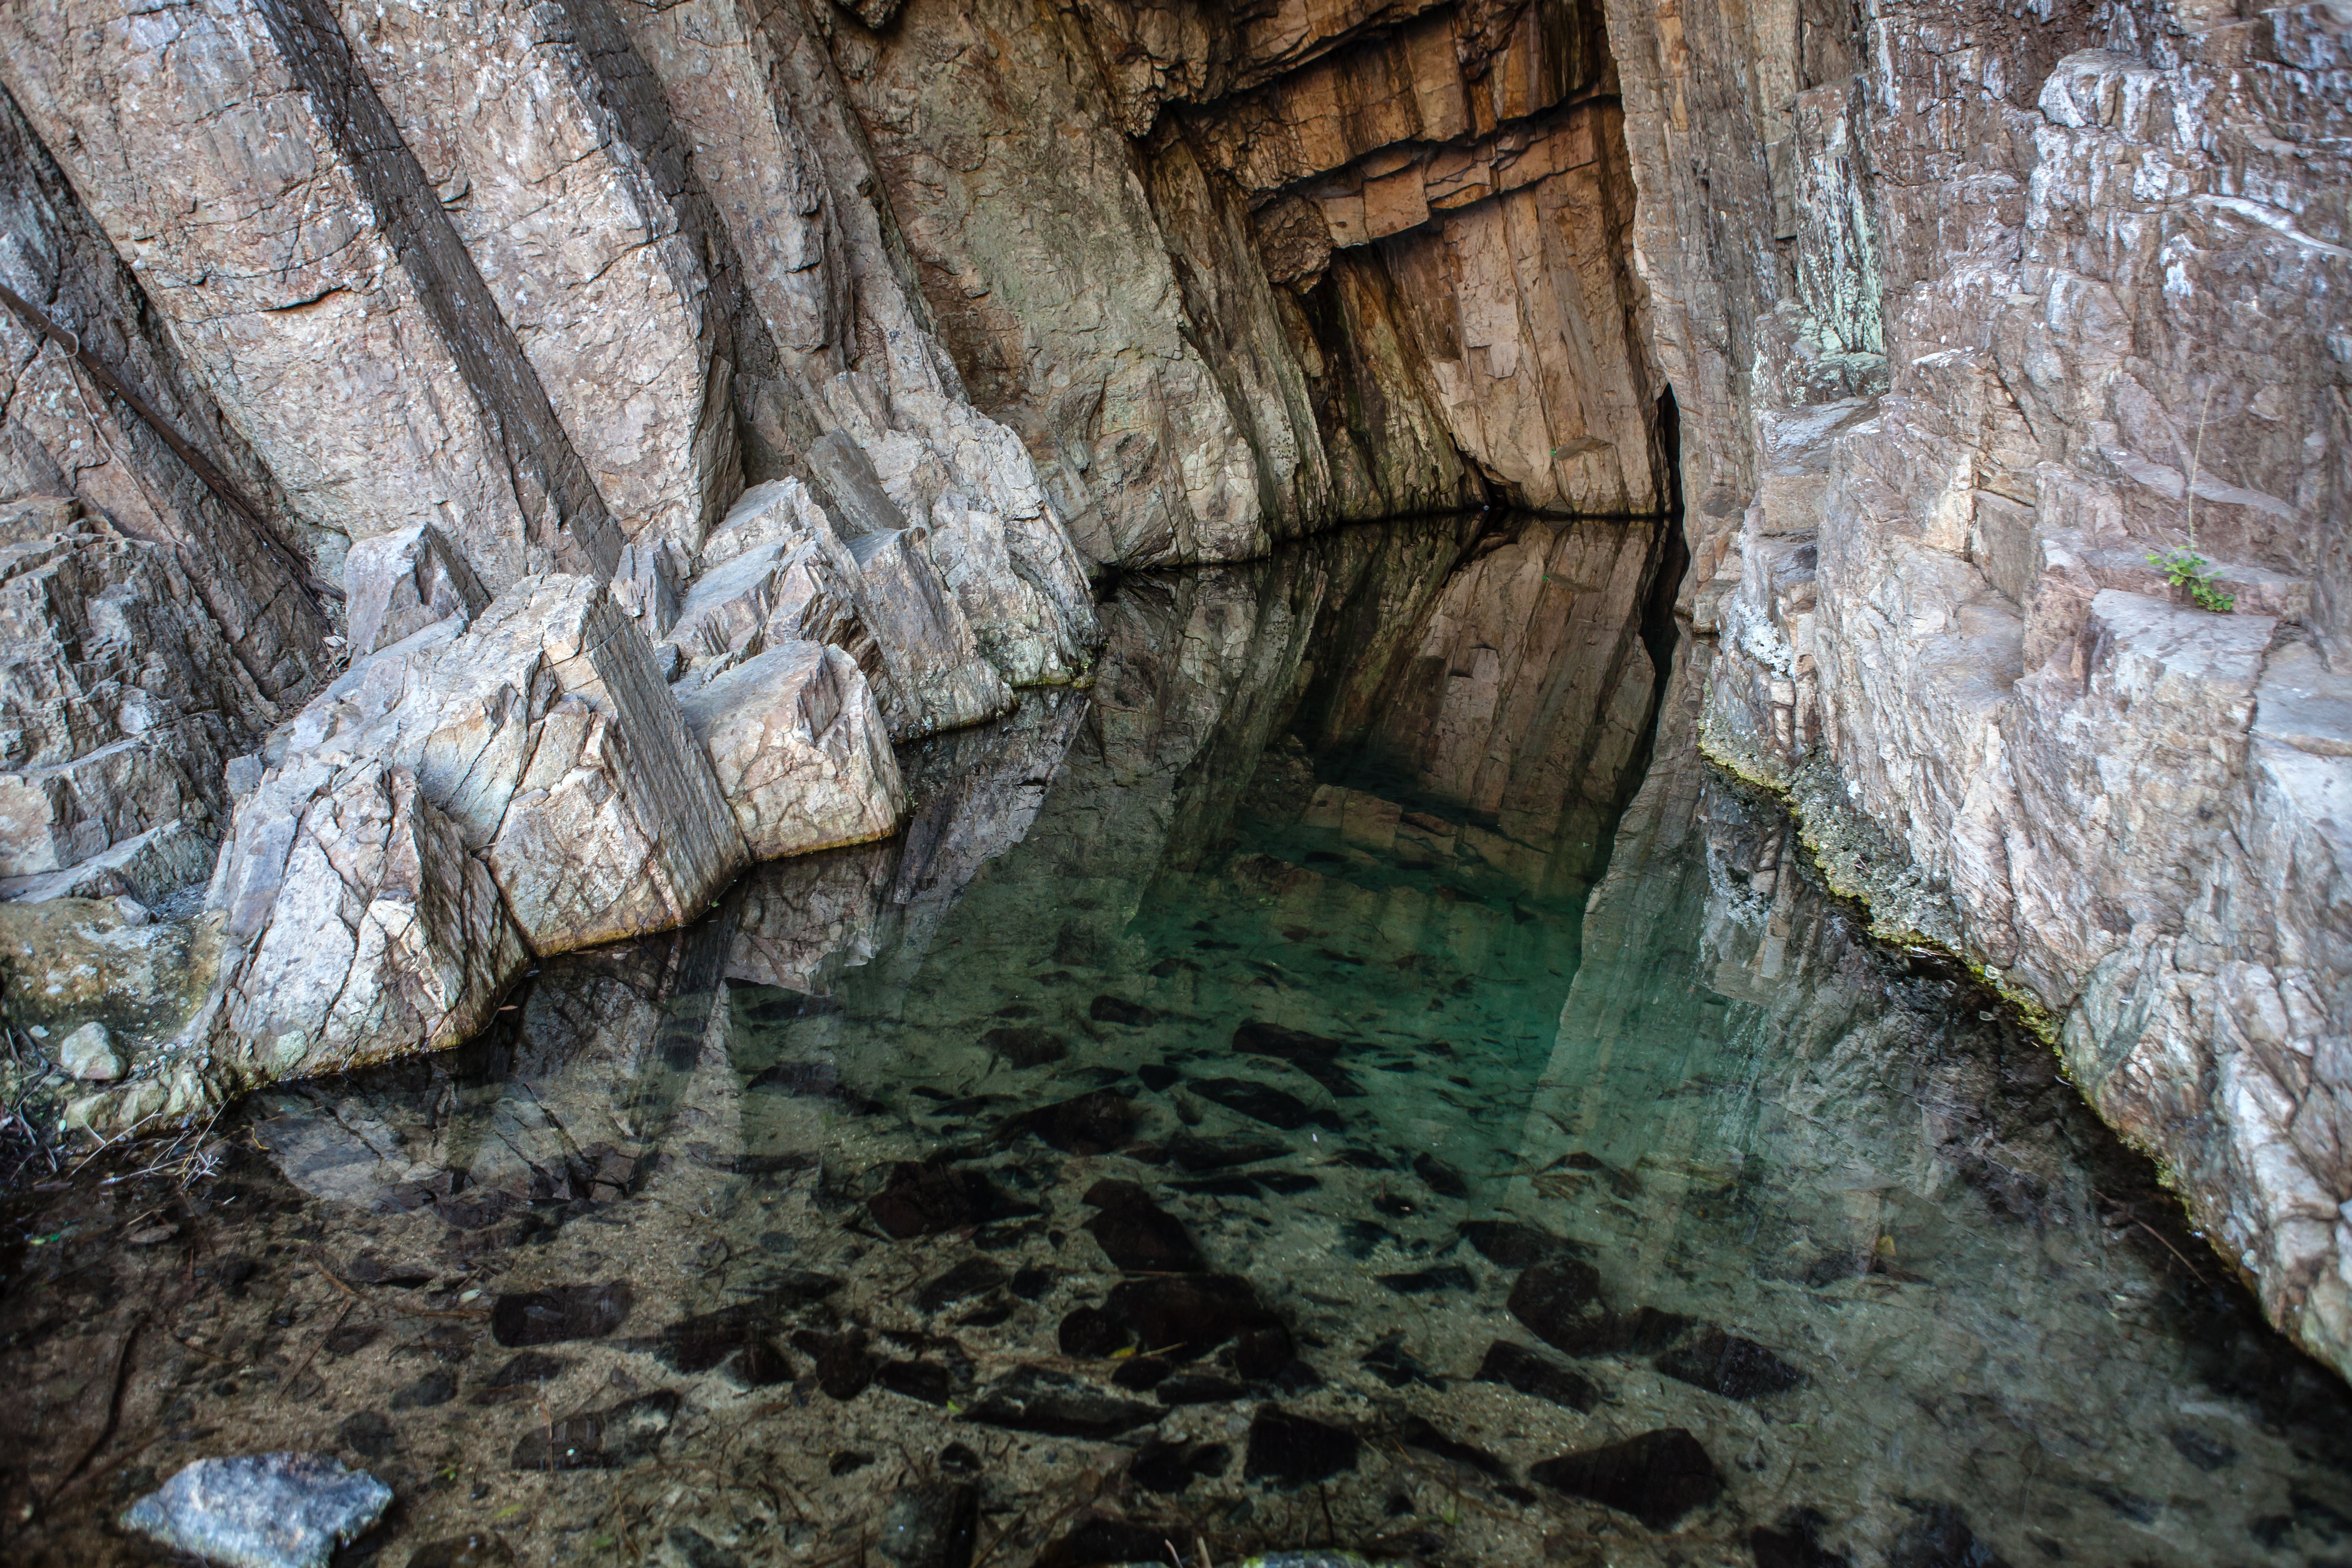
landscape, water, nature, rock, stone, formation, cave, reflection, geology, wadi, landform, geographical feature